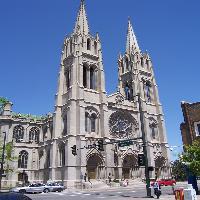
Weather: sun or clear